Kidal Temple

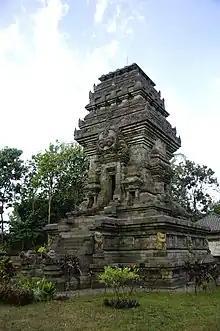
Kidal temple

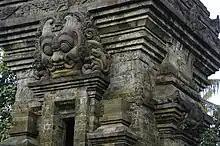
Detail of Kala and Makaras carved on lintel of Kidal temple portal

Kidal is a Hindu temple built under the Singhasari dynasty. It is situated in the Rejokidal village in the Tumpang district of East Java, approximately 20 km east of Malang. The temple was built around 1248 and restored in the 1990s. The temple is composed of three levels that are situated on a raised platform. At the foot of the temple, three Javanese masks depict the story of Garuda. The temple may have encased an image of Shiva depicted by the portrait of the Singhasari king, Anusapati.